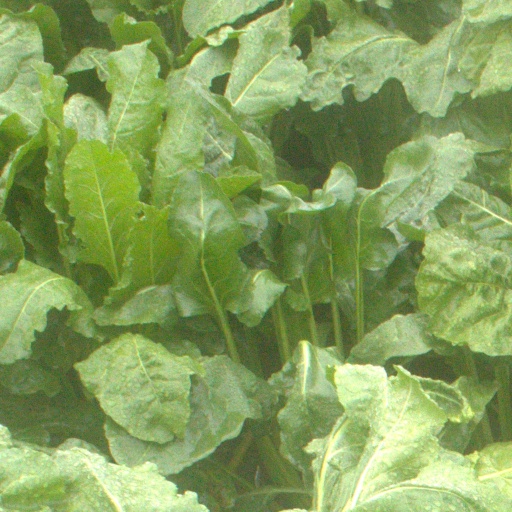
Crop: sugar beet